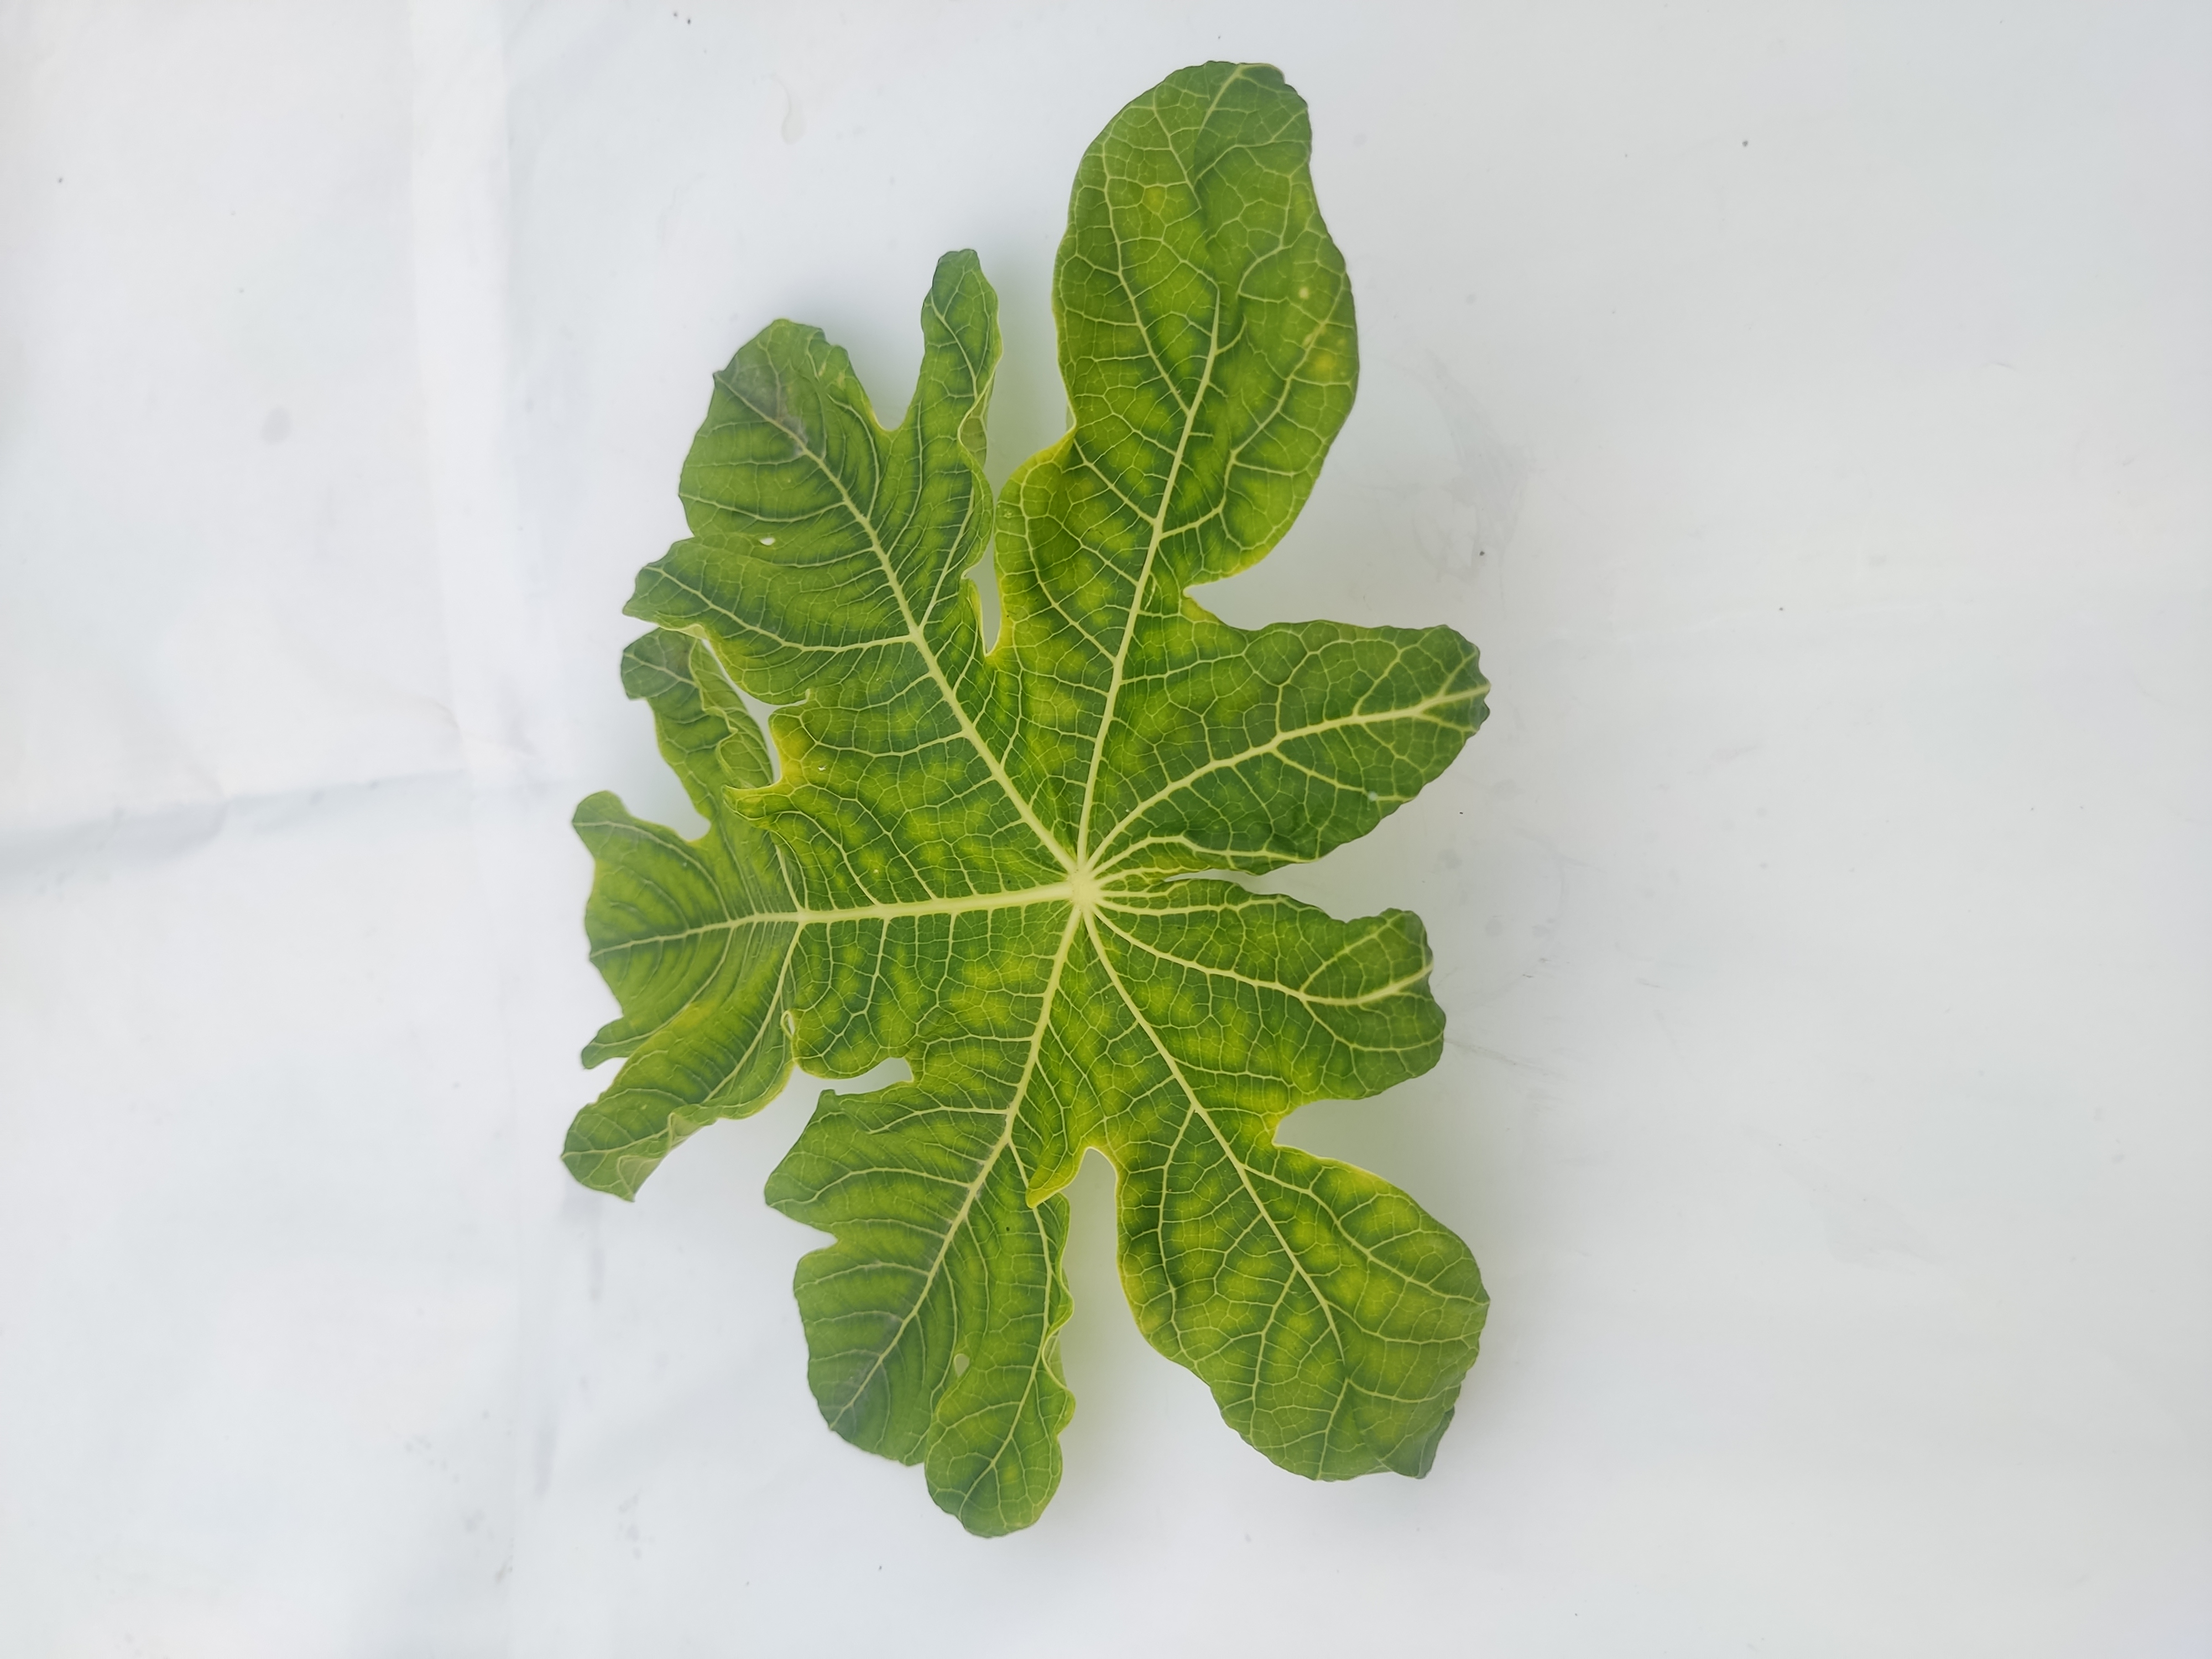
Label: Leaf Curl